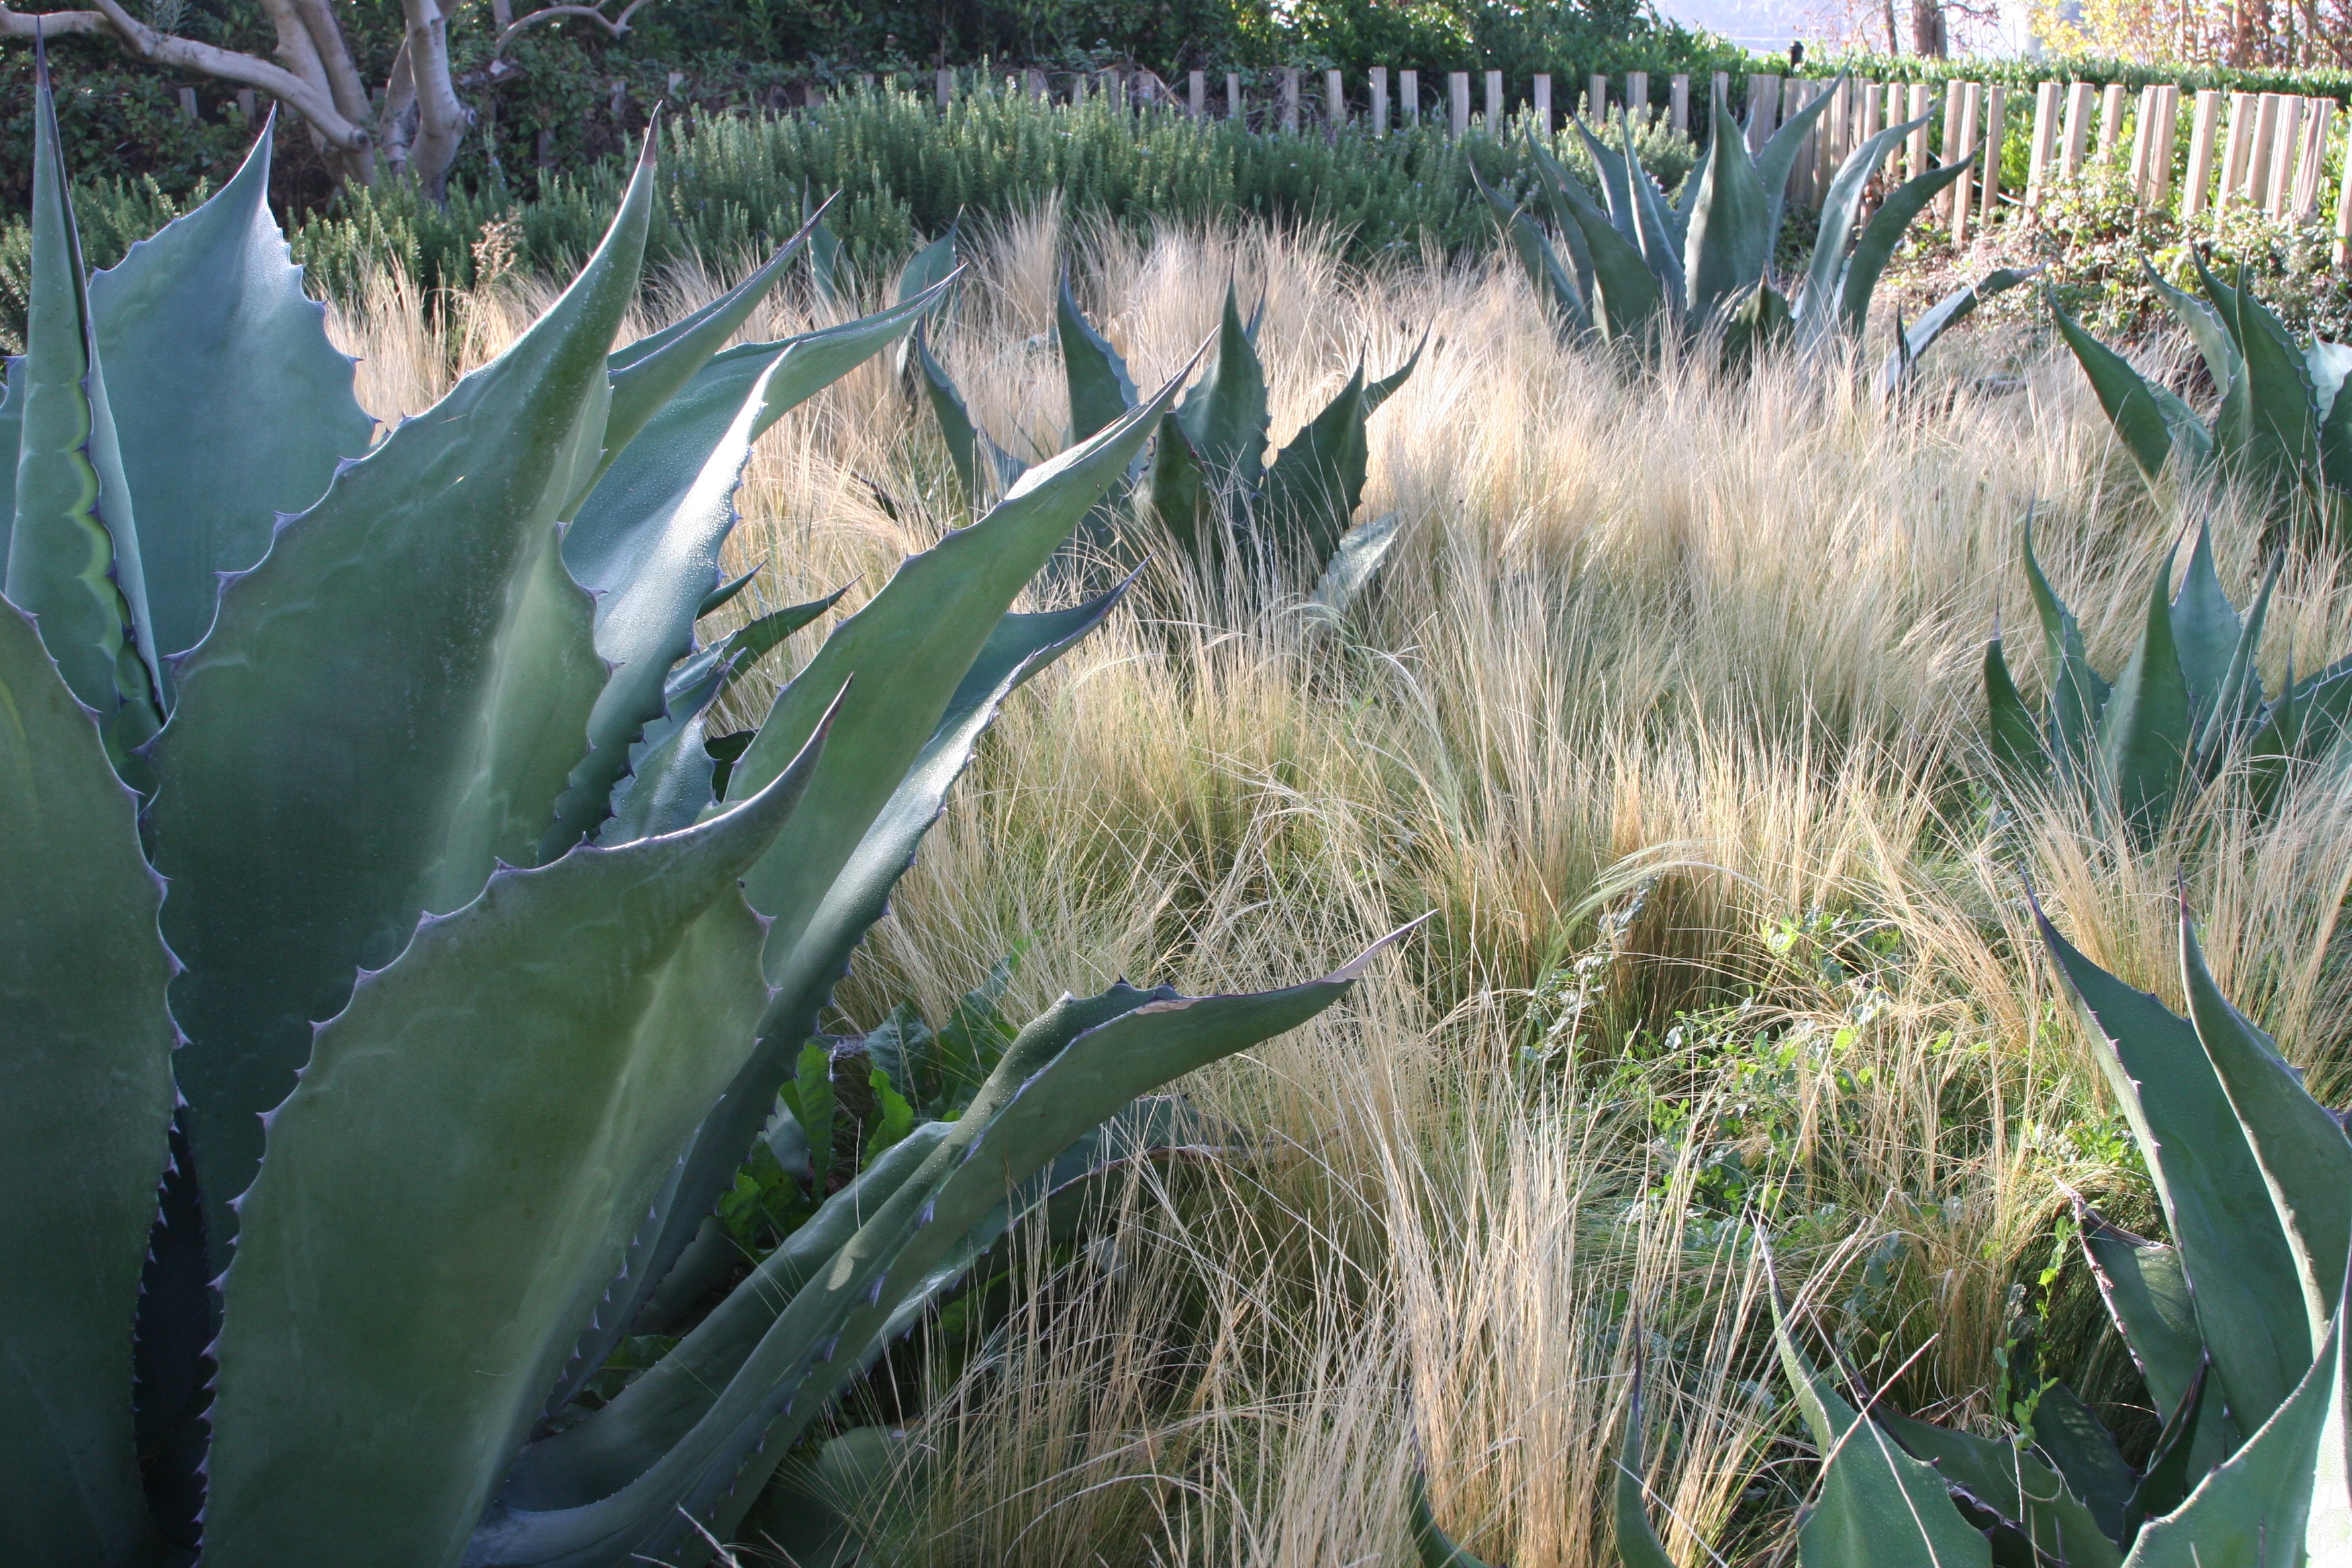
grass, cactus, plant, flower, botany, garden, flora, botanical, gardening, decorative, horticulture, agave, echeveria, flowering plant, grass family, land plant, agave azul